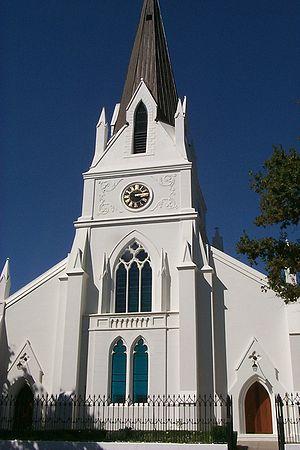
Un Afrikaner est un Sud-africain blanc d’origine néerlandaise, française, allemande ou scandinave qui s’exprime dans une langue dérivée du néerlandais du XVIIᵉ siècle : l’afrikaans.